Satterlee General Hospital

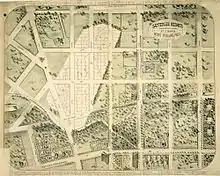
Existing and proposed land use, former Satterlee hospital site, 1869.

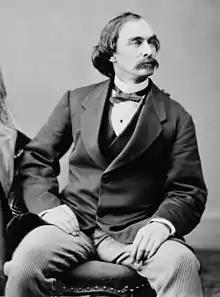
Isaac Israel Hayes, c. 1860–1875.

Founded in 1862 by order of Surgeon-General William Alexander Hammond, the hospital was built in the sparsely developed neighborhood of West Philadelphia near the intersection of 42nd Street and Baltimore Avenue on grounds which ran north to 45th and Pine Streets. The initial 2,500-bed facility was built in just 40 days.